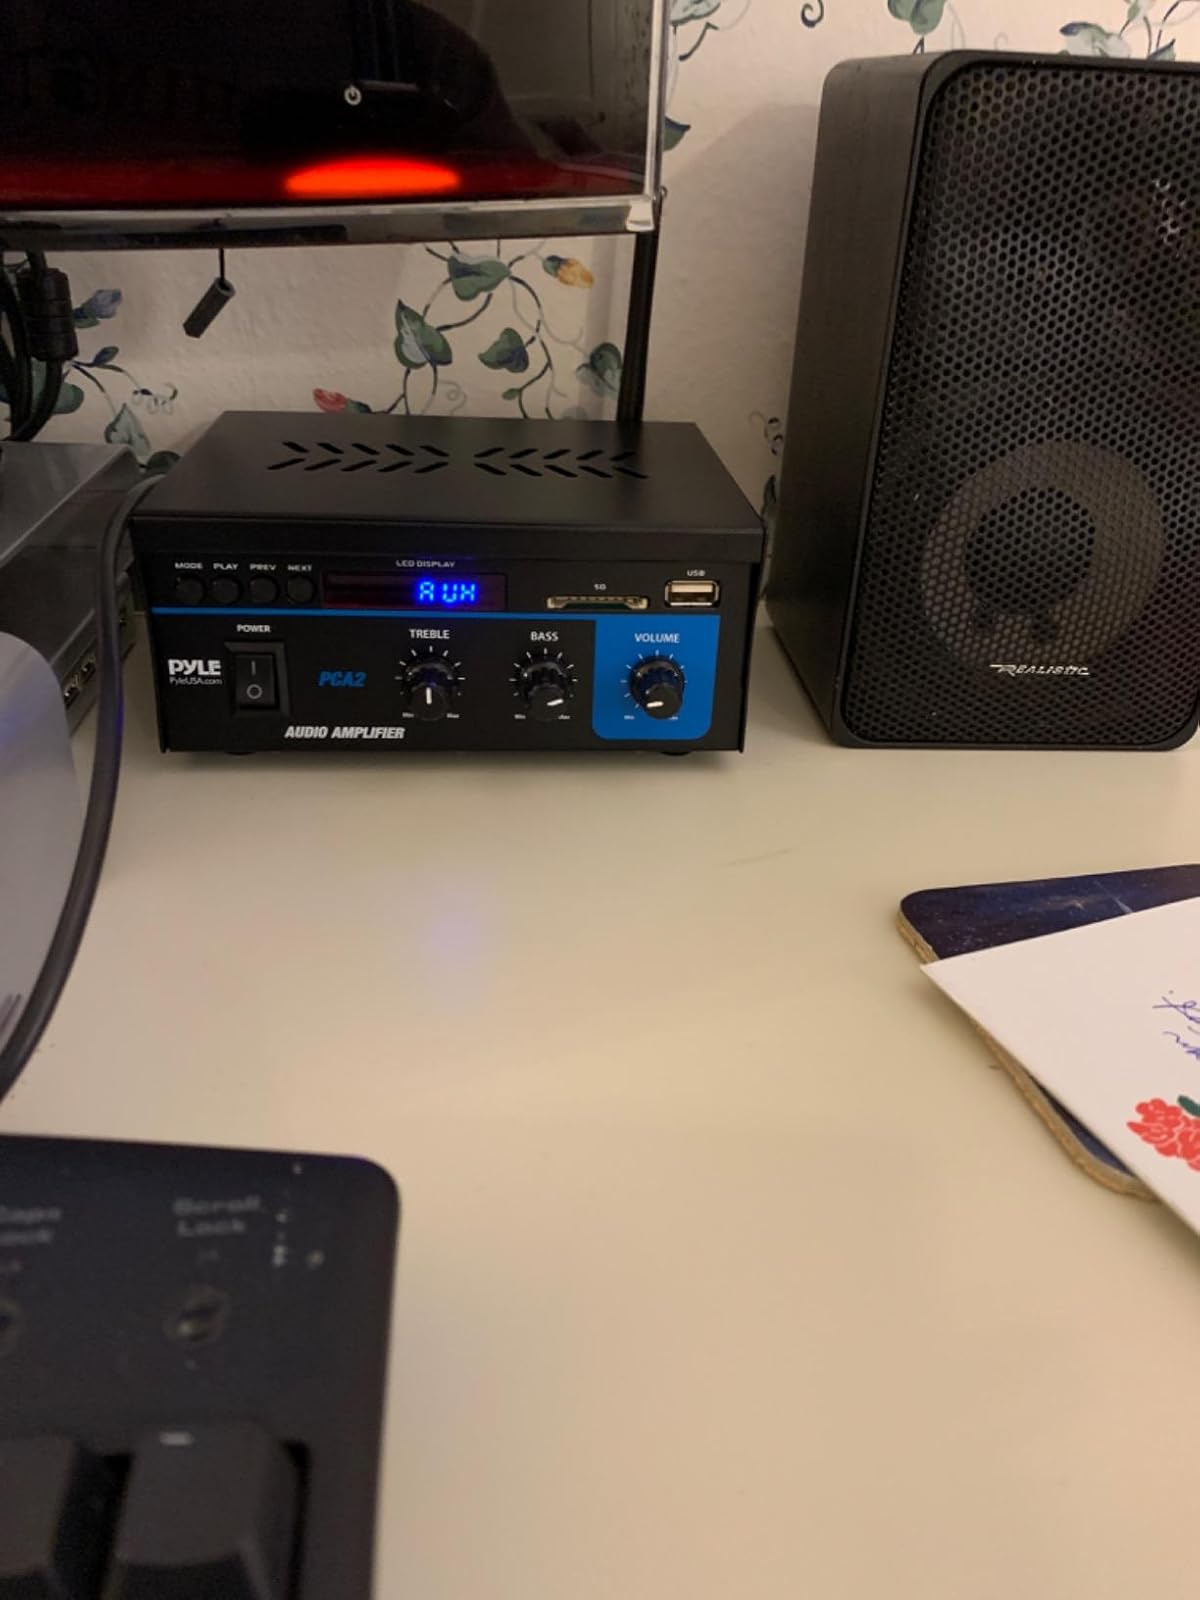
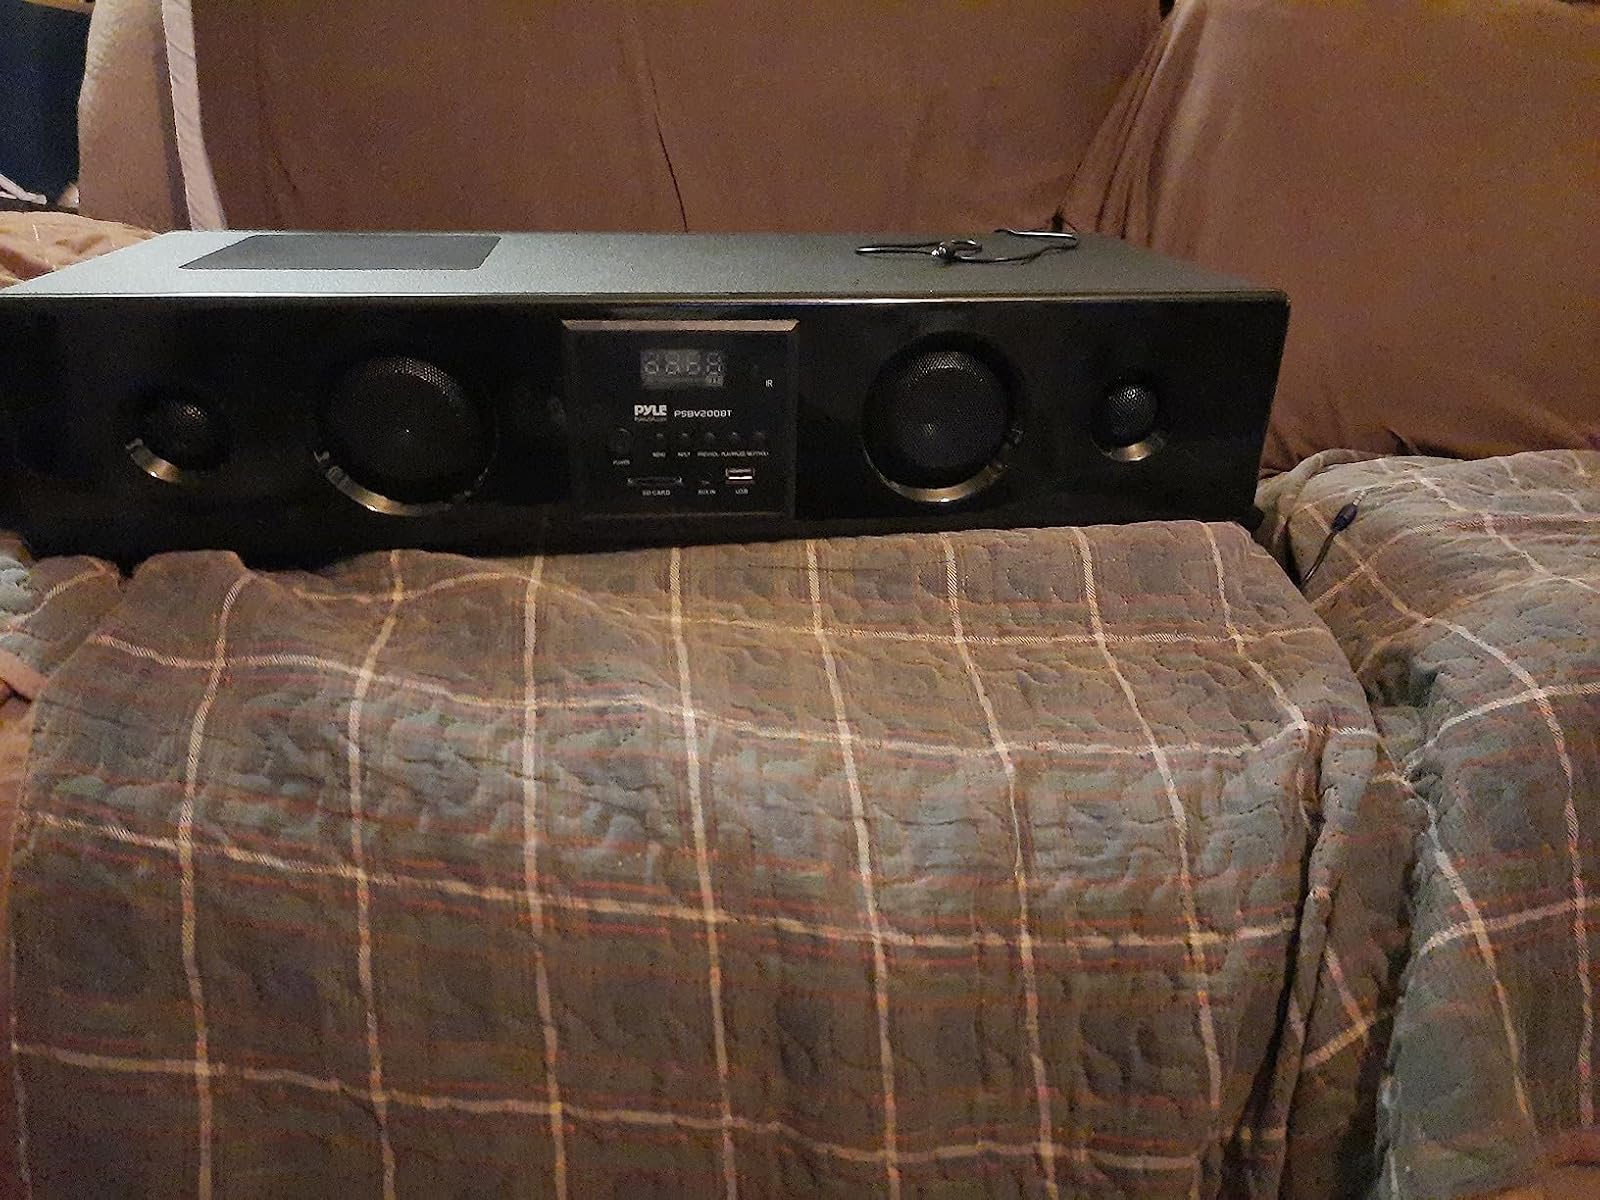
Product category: speaker
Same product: no